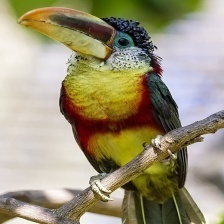
Species: CURL CRESTED ARACURI
Scientific name: PTEROGLOSSUS BEAUHARNAESII
ImageNet parent category: toucan